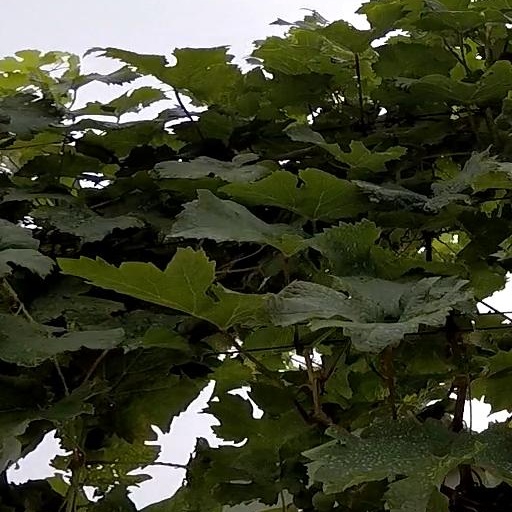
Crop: grape